John Pridgeon Jr.

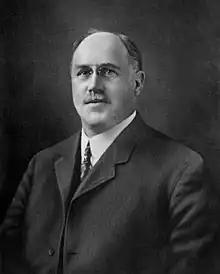

John Pridgeon Jr. (August 1, 1852 – March 16, 1929) was an American businessman and politician who was the mayor of Detroit from 1888 to 1889. He was president of the Pridgeon Transportation Company, a marine transport company.